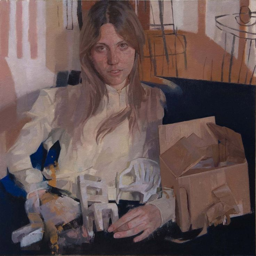
a selection of paintings by person .